Ingushetia

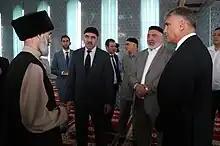
Ingushetia's President Yunus-bek Yevkurov at a mosque in Ingushetia on 14 July 2018

During World War II, in 1942 German forces entered the North Caucasus. For three weeks, the Germans captured over half of the North Caucasus. They were only stopped at two cities in the Chechen-Ingush ASSR: Malgobek and Ordzhonikidze (a.k.a. 'Vladikavkaz') by the heroic resistance of the native population.